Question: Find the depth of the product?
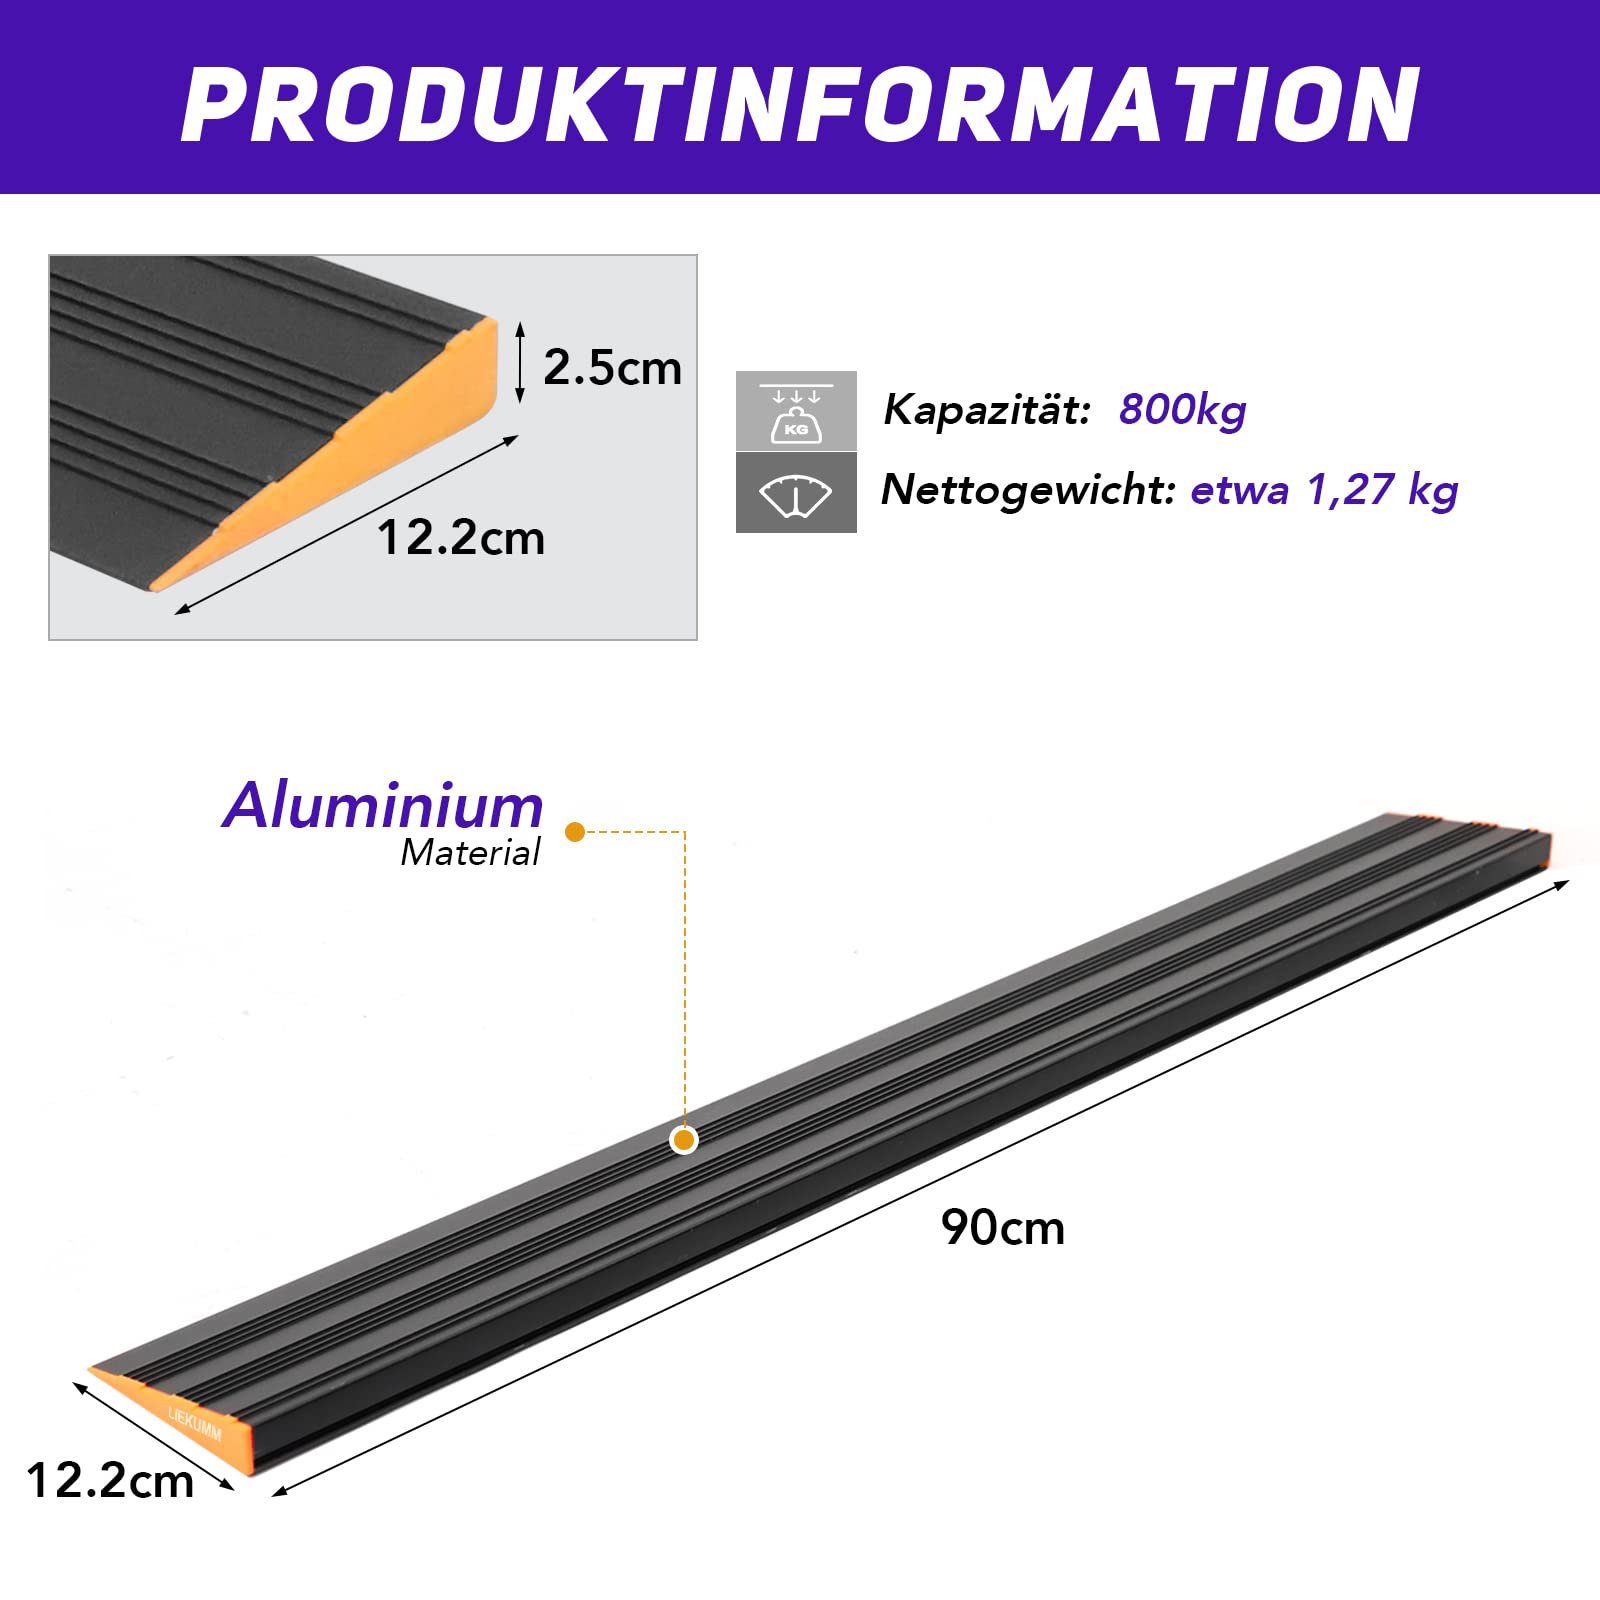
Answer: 90.0 centimetre